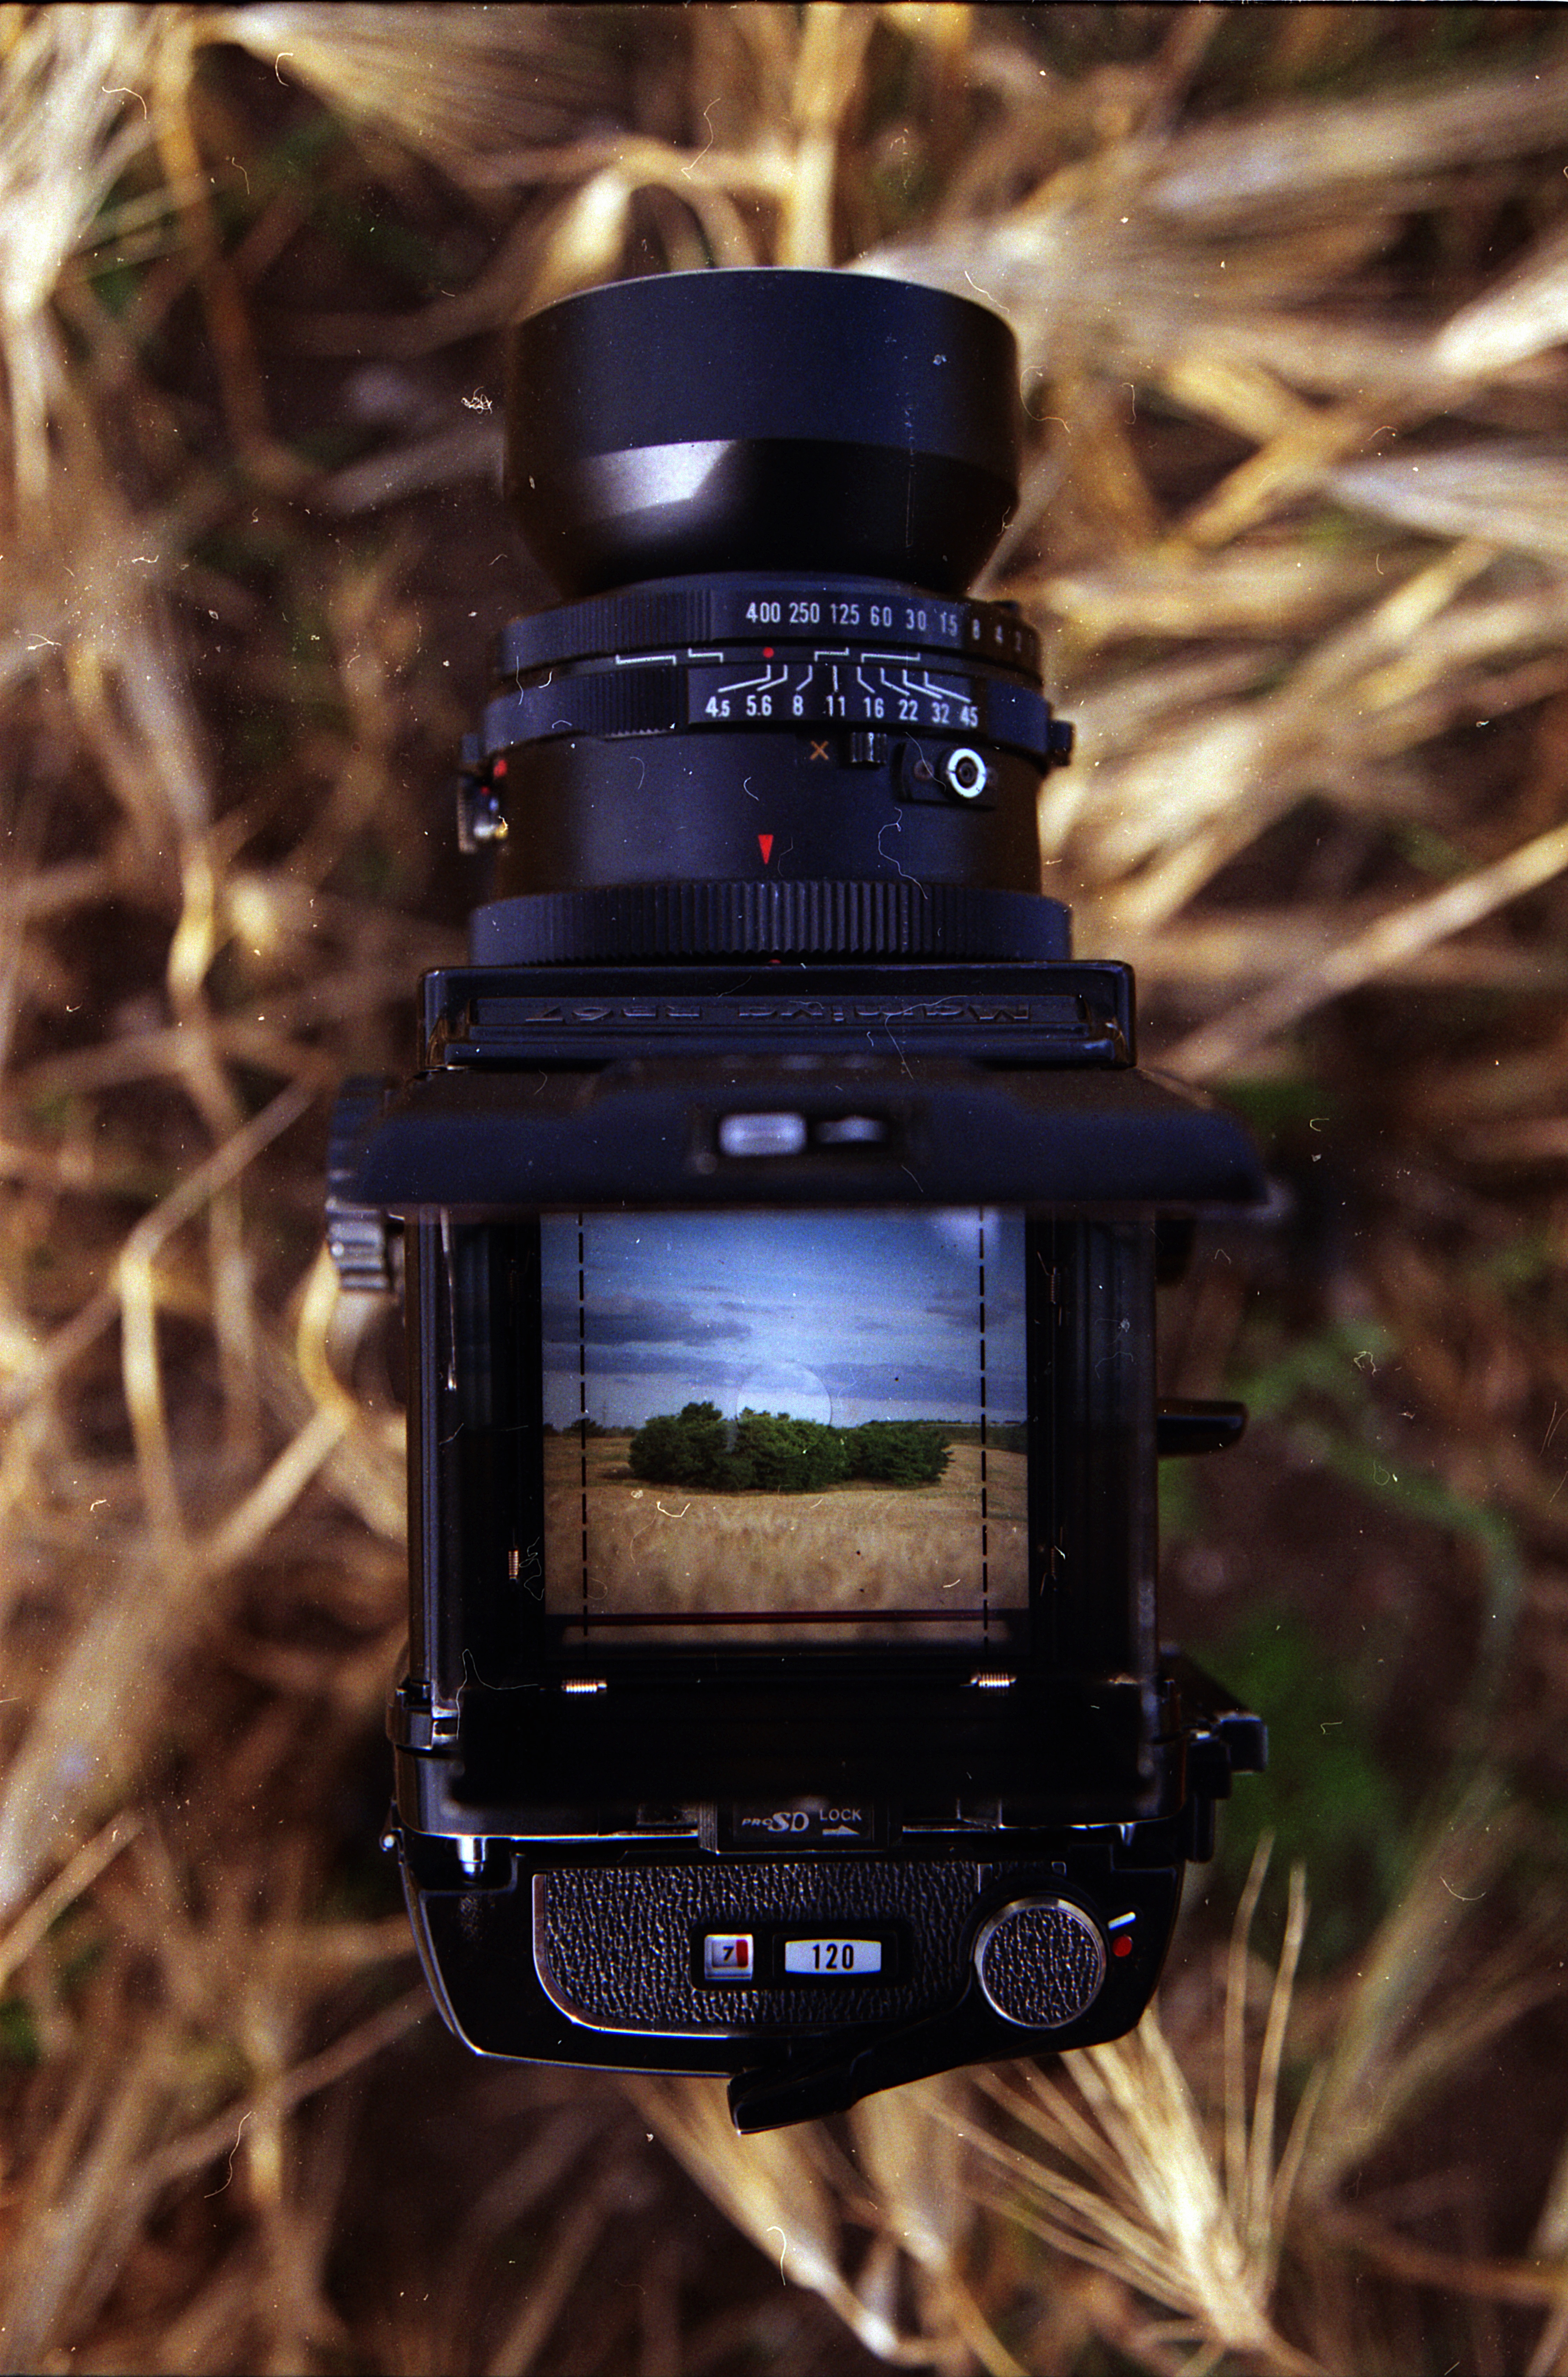
landscape, nature, light, plant, field, farm, camera, photography, vintage, wheat, grain, country, rural, crop, agriculture, farmland, cereal, reflex camera, photograph, digital slr, single lens reflex camera